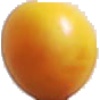
Label: cherry_wax_yellow